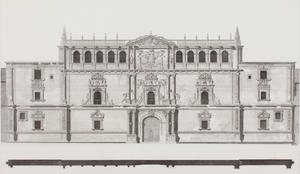
Charles-Louis-Émile Ancelet né à Saint-Quentin le 9 décembre 1824 et mort dans la même ville le 11 novembre 1889 est un aquafortiste et lithographe français.